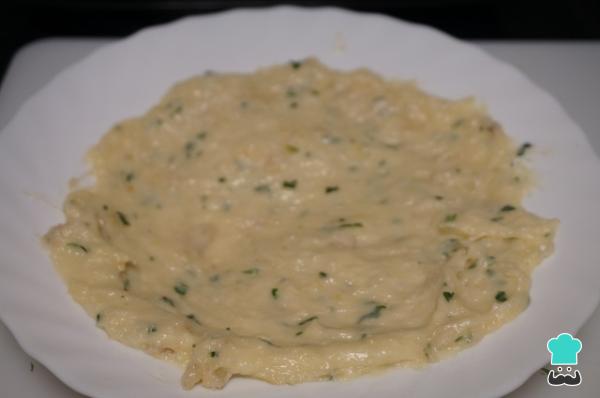
Retira del fuego y deja enfriar. Lleva la bechamel para croquetas a la batidora y agrega tus ingredientes favoritos (pollo, carne, jamón queso o cualquier otro). Tritura y deja enfriar la masa de las croquetas en un recipiente con papel film. Cuando esté fría, podrás hacer las bolitas y rebozarlas. ¡Disfruta!Truco: También puedes añadir los ingredientes al gusto en el momento de la cocción.